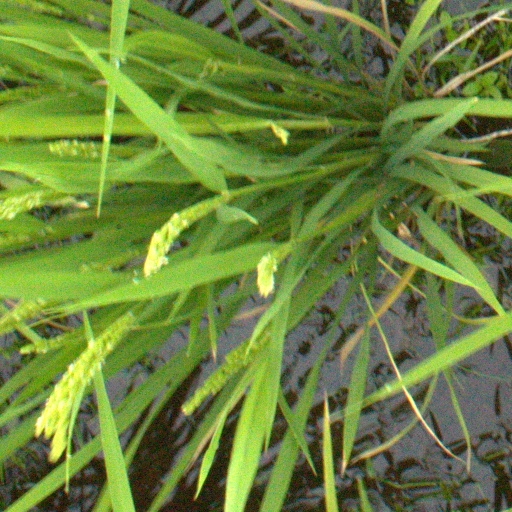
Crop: rice